Boxing

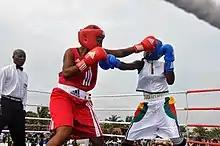
Women's Amateur Boxing

The modern sport arose from illegal venues and outlawed prizefighting and has become a multibillion-dollar commercial enterprise. A majority of young talent still comes from poverty-stricken areas around the world. Places like Mexico, Africa, South America, and Eastern Europe prove to be filled with young aspiring athletes who wish to become the future of boxing. Even in the U.S., places like the inner cities of New York, and Chicago have given rise to promising young talent. According to Rubin, "boxing lost its appeal with the American middle class, and most of who boxes in modern America come from the streets and are street fighters".